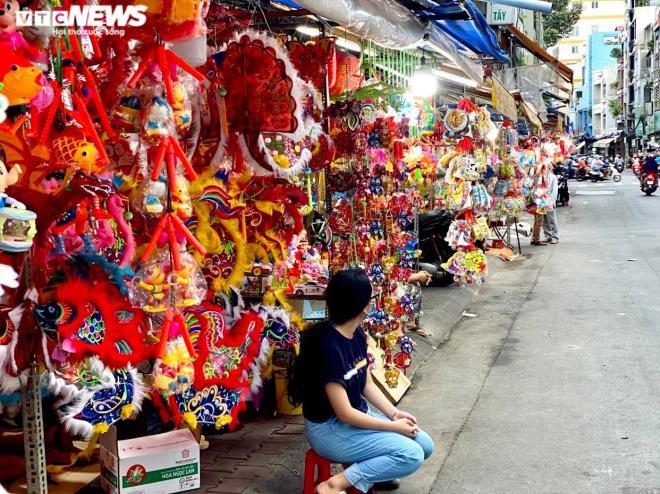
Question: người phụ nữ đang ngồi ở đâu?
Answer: trước cửa tiệm bán lồng đèn